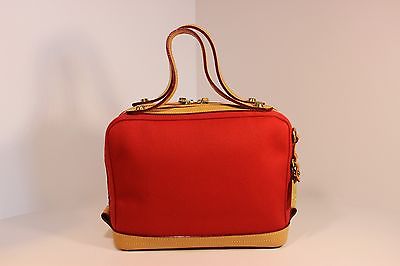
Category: toaster